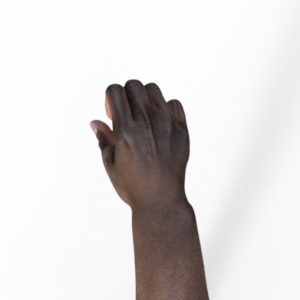
Label: rock